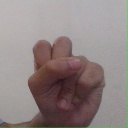
अक्षर: स